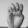
ASL letter: E